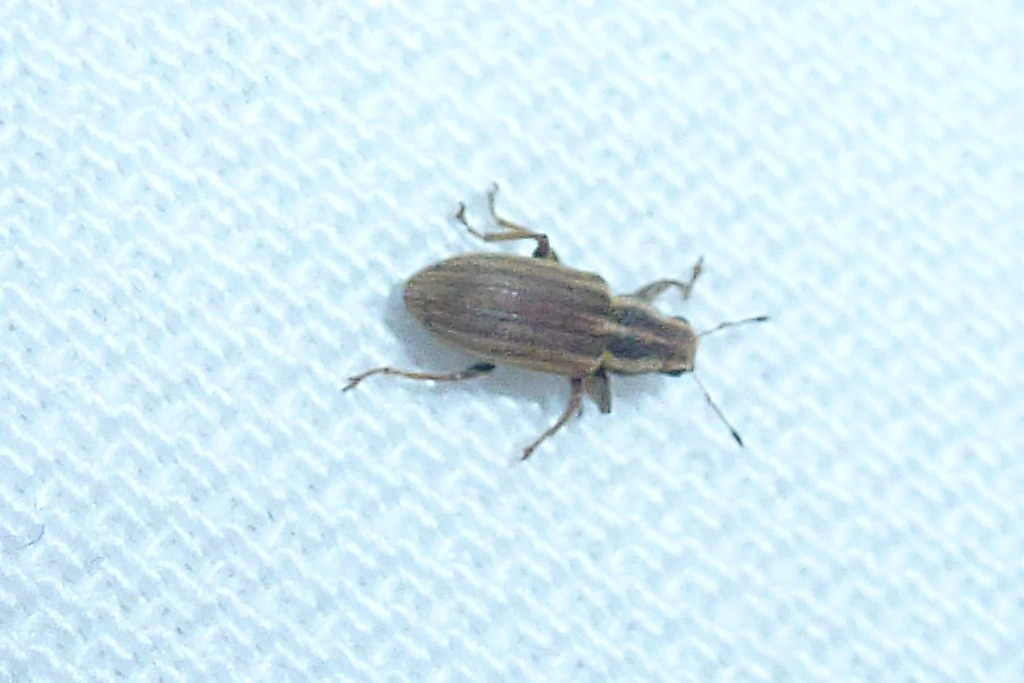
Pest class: pea_leaf_weevil